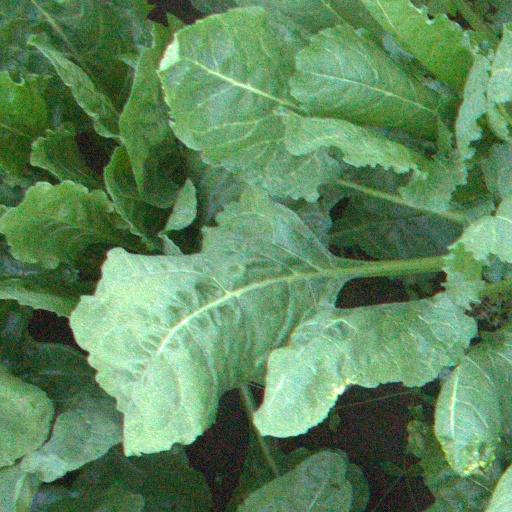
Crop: sugar beet